Cock flag

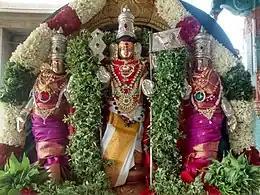

The Rooster flag is the flag of the Hindu deity Kartikeya, also rendered Skanda, and Murugan in Tamil tradition. The deity Murugan is depicted with the divine spear vel in one hand and the rooster flag in the other in his iconography.